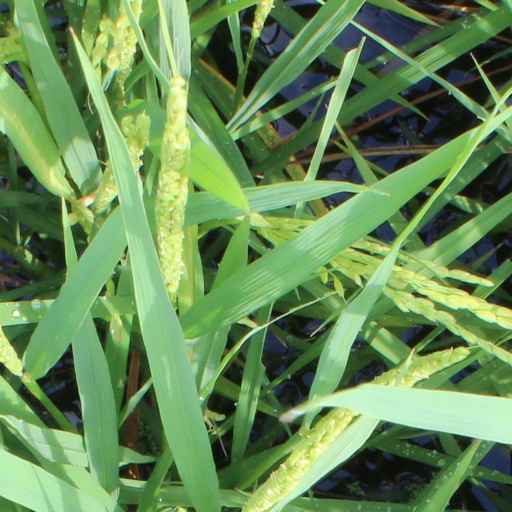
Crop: rice